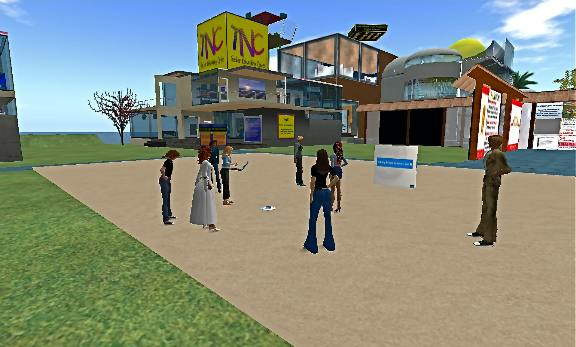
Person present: Yes